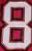
Number: 8